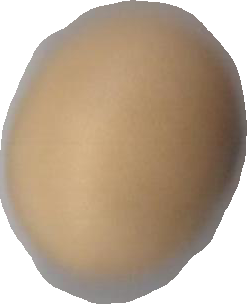
Variety: Grobogan